Call of Duty: Modern Warfare (2019 video game)

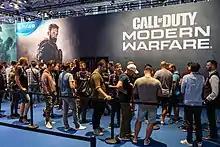
Promotional booth at Gamescom 2019

The game was developed by Infinity Ward, following their 2016 entry "", and continuing in the "three year development cycle" tradition for the franchise. High Moon Studios, Beenox, Raven Software, and Sledgehammer Games all provided additional development. The game uses a brand-new engine for the series, allowing for the use of more detailed environments, advanced photogrammetry and rendering, better volumetric lighting, and the use of ray tracing. The new engine had been in development five years prior to the release of the game, and was a collaborative effort between the main Infinity Ward studio in California and the new studio in Poland. On May 30, the game's official trailer and release date were unveiled. According to narrative director Taylor Kurosaki, Captain Price will be featured in a retconned narrative "where the events in the previous "Modern Warfare" timeline have not occurred."